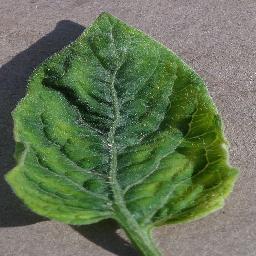
Label: Tomato___Tomato_Yellow_Leaf_Curl_Virus